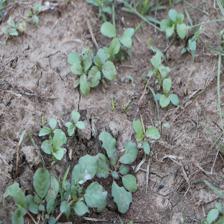
Label: BroadLeafWeed